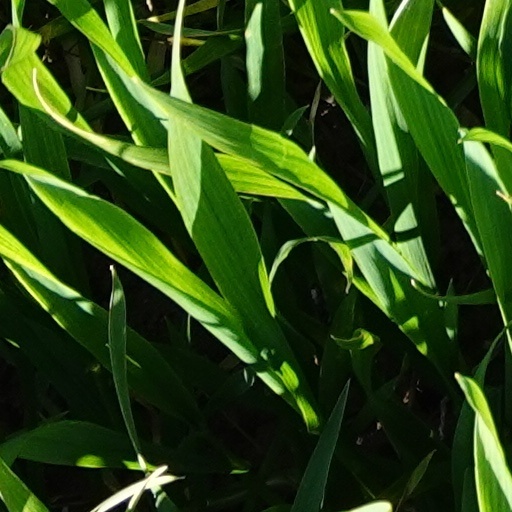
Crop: wheat